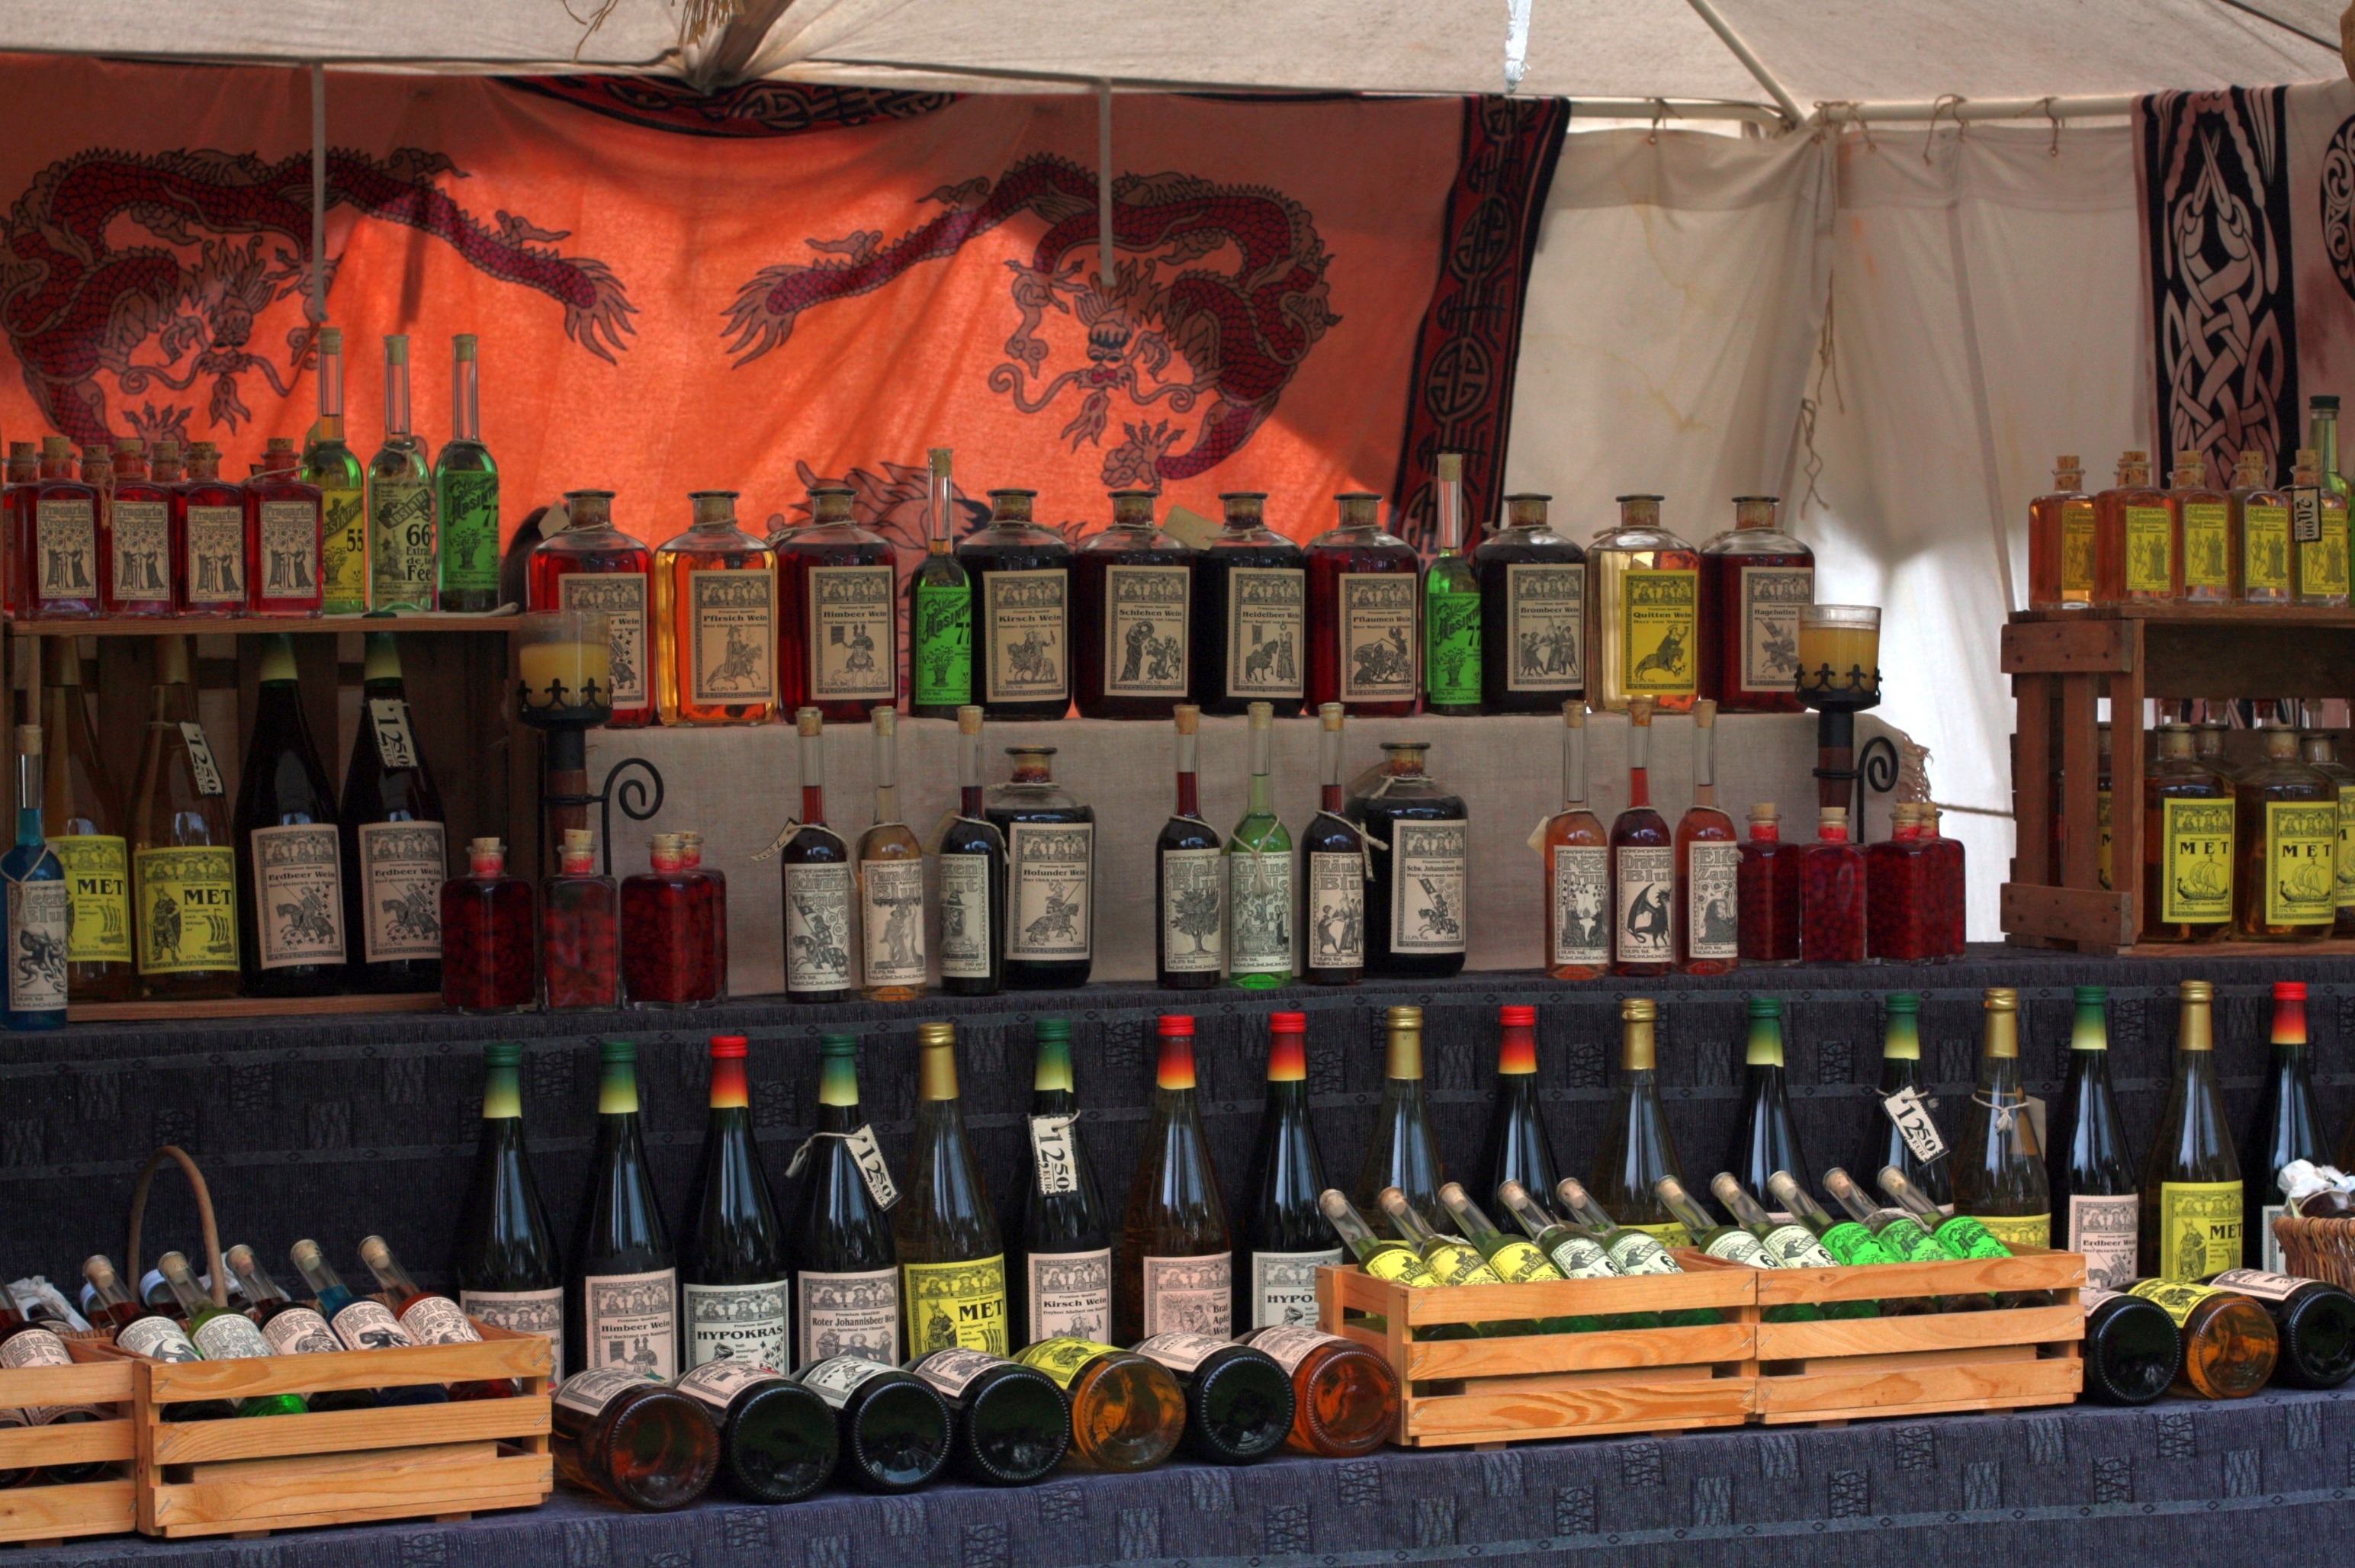
wine, restaurant, bar, castle, drink, market, bottles, grapes, liqueur, middle ages, wines, wine stand